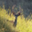
Label: deer